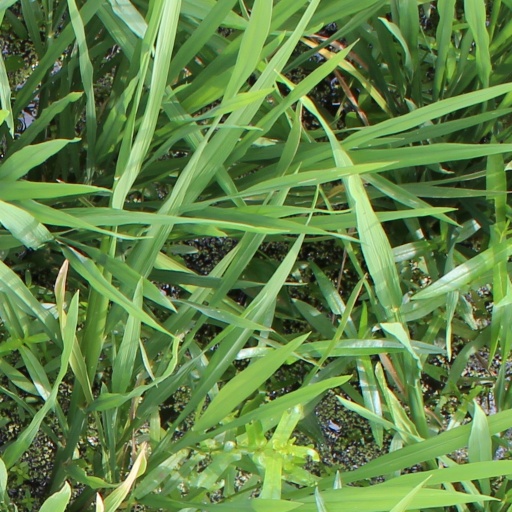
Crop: rice